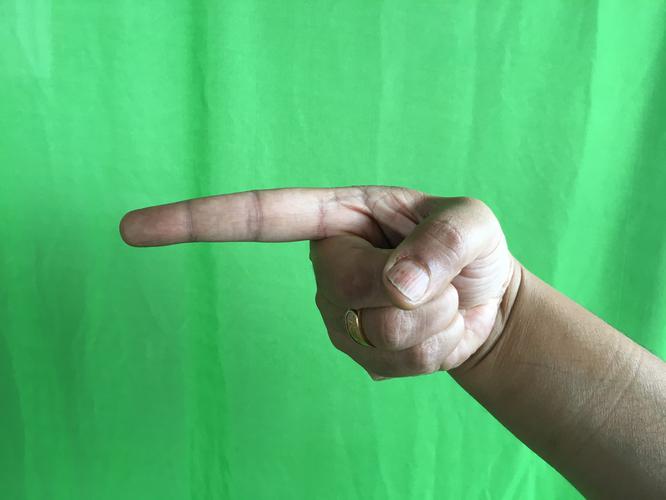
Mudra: Suchi
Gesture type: single_hand